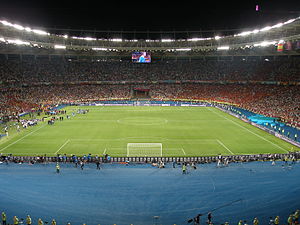
Olympiske Stadion (Kijev)
Det Olympiske Stadion er en arena i den ukrainske hovedstad Kijev, med en tilskuerkapacitet på 68.055 siddepladser ved fodboldkampe. Stadionet er det største i Ukraine. Stadionet har været igennem mange renoveringer, men i mange år var den uden siddepladser, hvilket betød at der ofte var over 100.000 tilskuere på stadionet. Det er det andet største Stadion i Østeuropa efter Luzjniki Stadion i Moskva. Ved Sommer-OL 1980 blev der spillet flere fodboldkampe i Kijev.